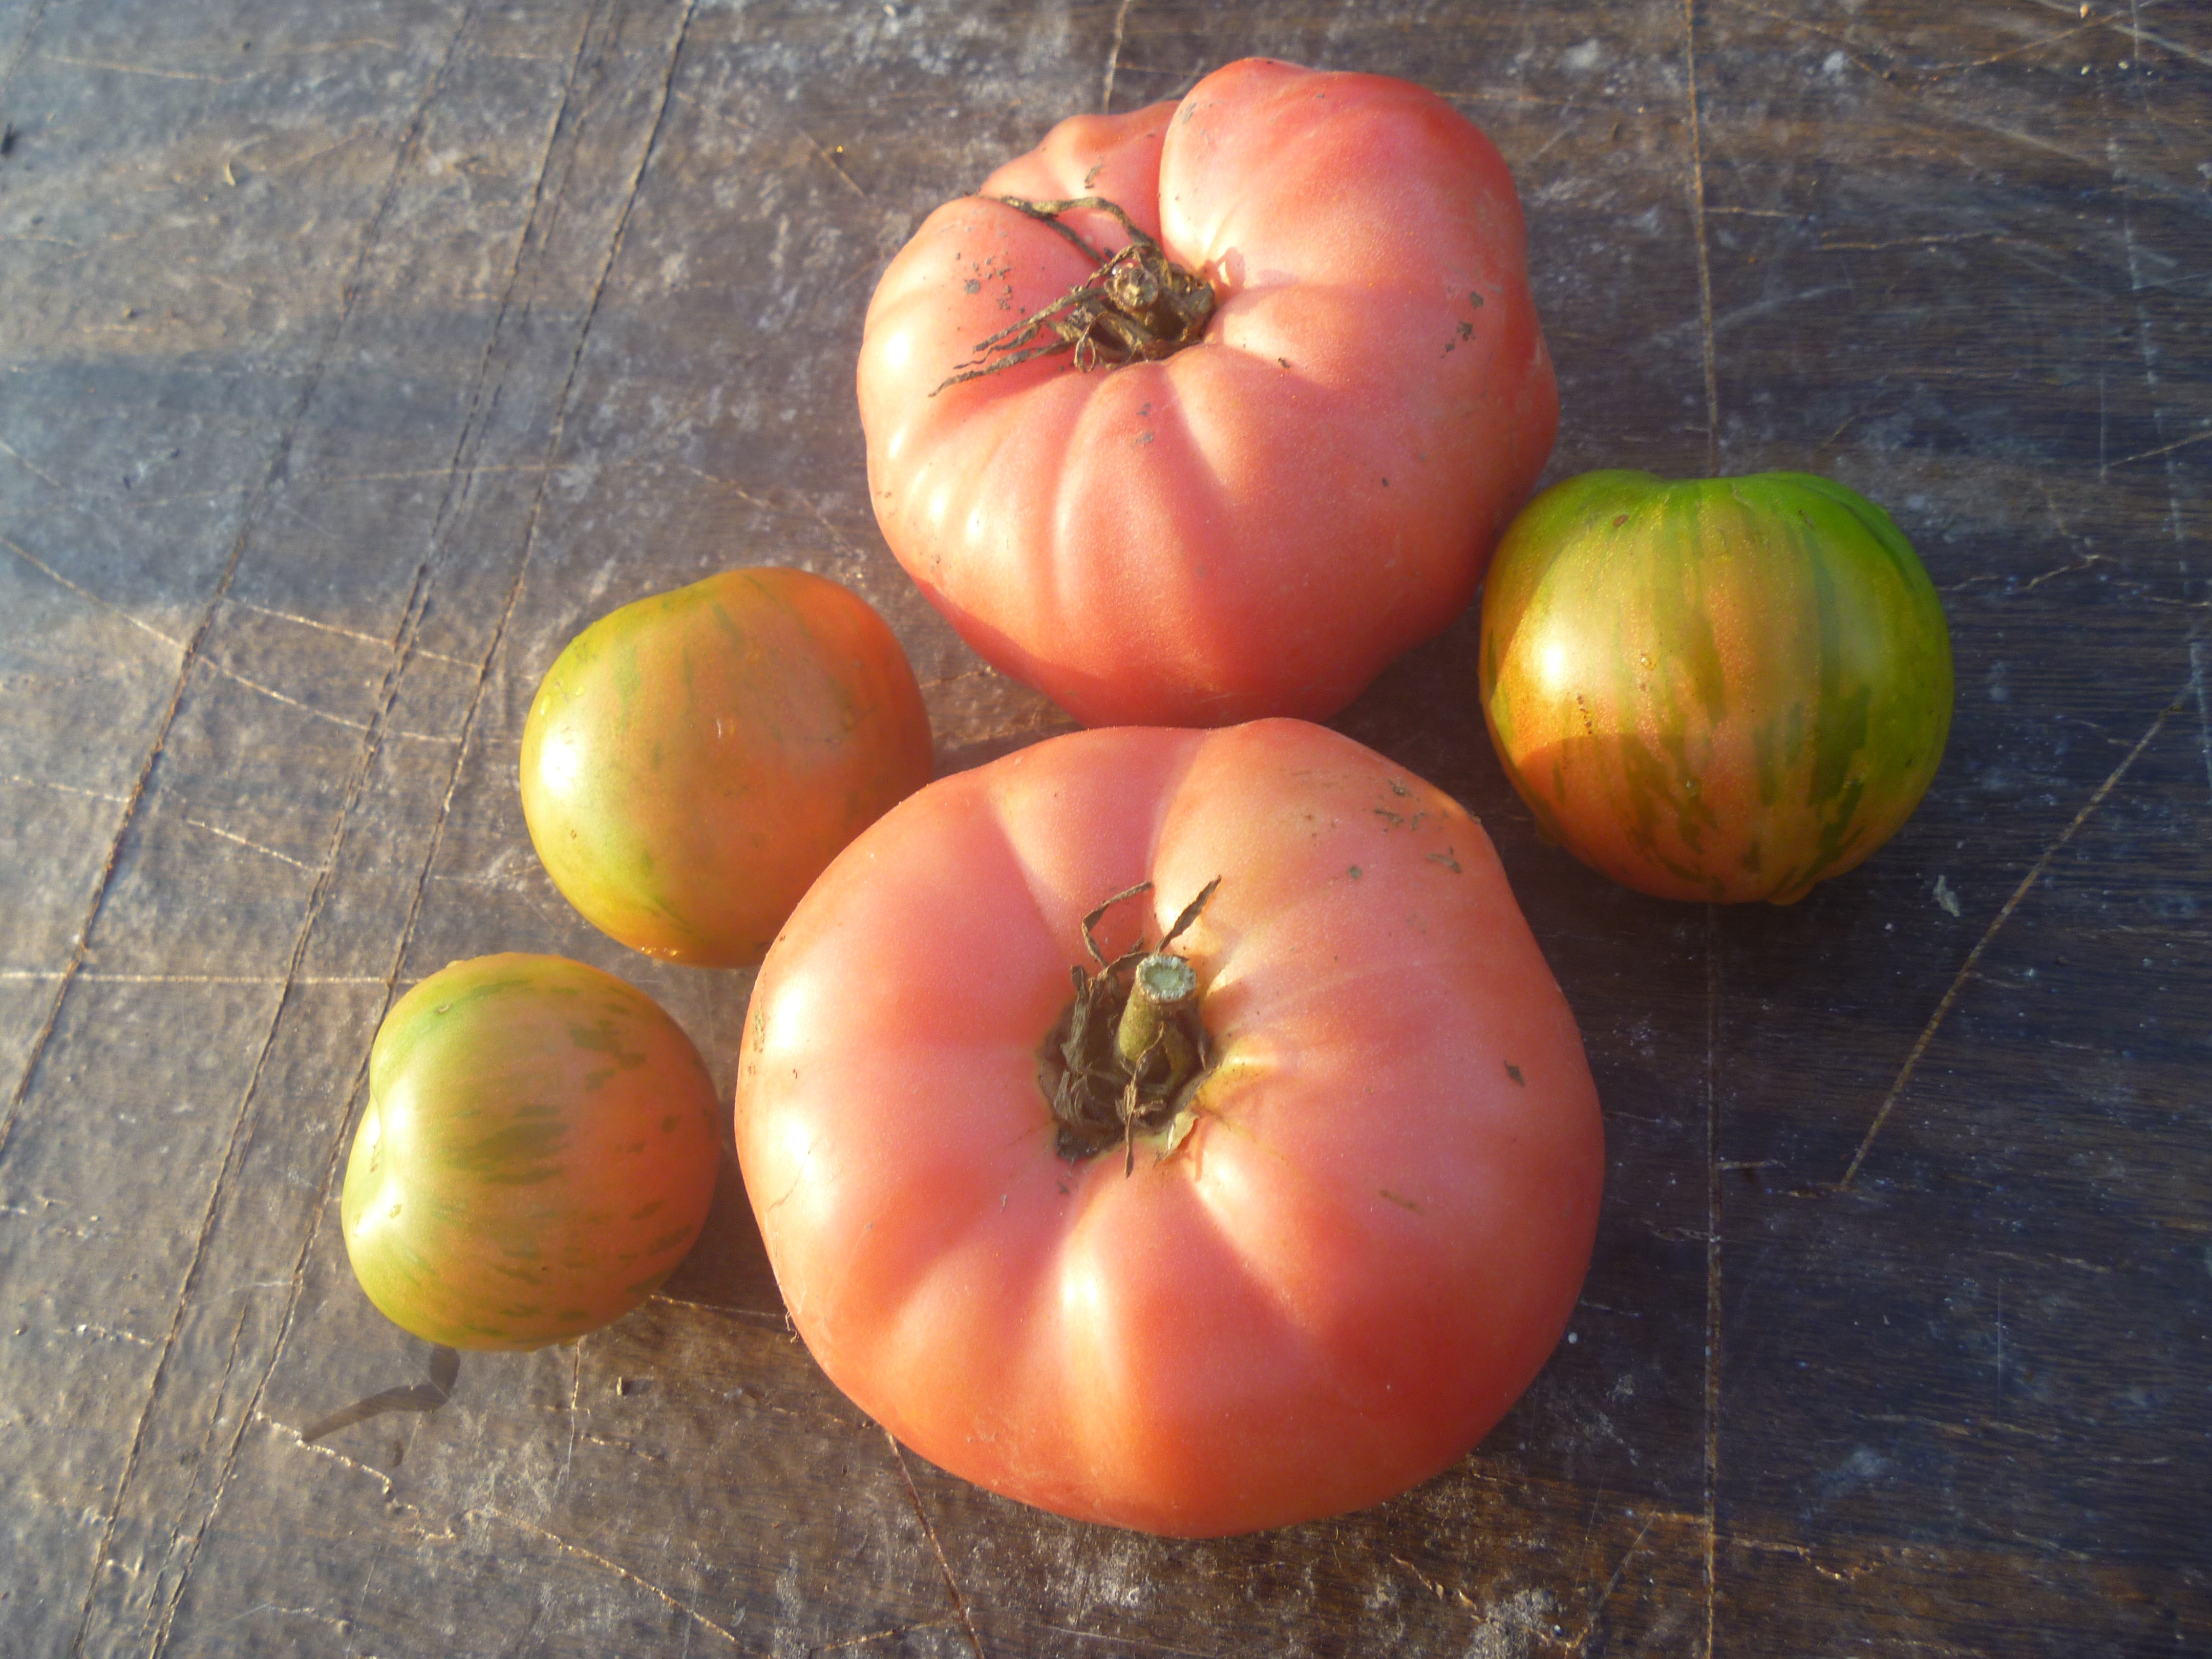
plant, fruit, food, produce, vegetable, gourd, tomato, tomatoes, calabaza, heirloom, flowering plant, winter squash, land plant, potato and tomato genus, brandywine